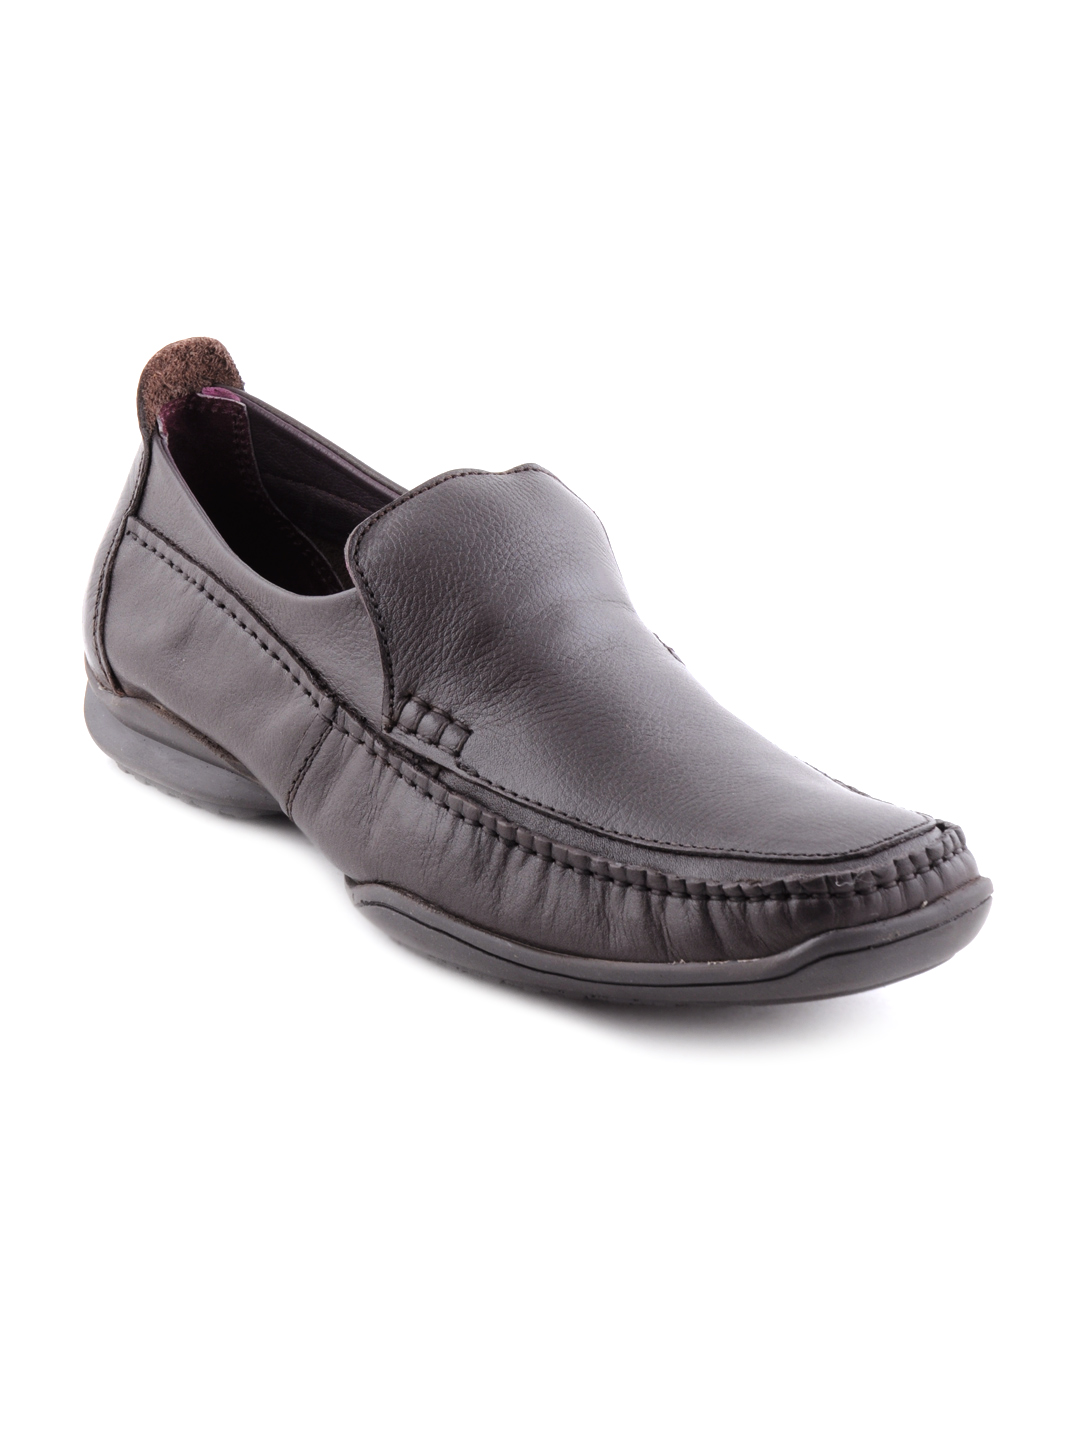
Buckaroo Men Plaza Brown Casual Shoes
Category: Footwear / Shoes / Casual Shoes
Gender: Men
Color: Brown
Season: Winter 2011
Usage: Casual